Williamson County, Illinois

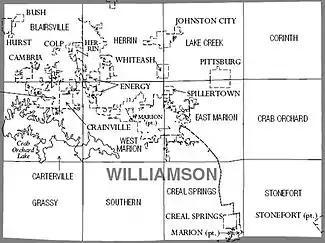
Map of Williamson County, Illinois

According to the U.S. Census Bureau, the county has a total area of , of which is land and (5.4%) is water.